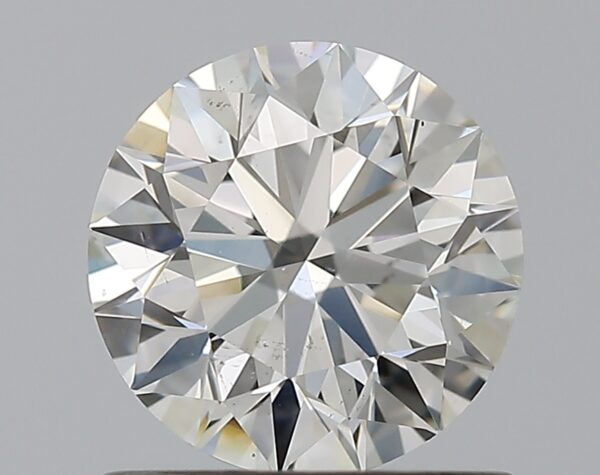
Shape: round
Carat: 0.91
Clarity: SI1
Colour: H
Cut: EX
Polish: EX
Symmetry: EX
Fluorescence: N
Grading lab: GIA
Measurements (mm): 6.15 x 6.18 x 3.86